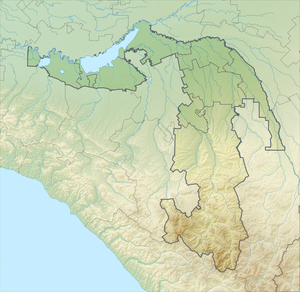
Le mont Ficht est un sommet situé dans les montagnes du Caucase de l'Ouest, dans la république d'Adyguée, au Sud-Ouest de la fédération de Russie.
Le parc naturel du Grand Tkhatch est un parc naturel situé en Adyguée dans le sud de la Russie européenne et dans le Caucase de l'Ouest et plus précisément du côté sud du massif du Tkhatch à la frontière du kraï de Krasnodar. Il a été fondé par l'oukaze N°244 du président de l'Adyguée, signé le 8 octobre 1997.